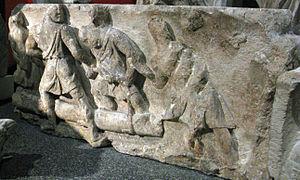
Relief des dendrophores, découvert à Bordeaux en 1838
Un dendrophore, du latin dendrophorus directement issu du mot grec signifiant littéralement « porteur d’arbre », est dans l’Antiquité grecque et romaine une personne travaillant dans le domaine du bois : bûcheron, porteur de grumes, charpentier, menuisier, etc. Plus spécialement, le dendrophore est un officiant dans les cérémonies des cultes de Cybèle et d’Attis, chargé de porter le pin sacré représentant le corps d’Attis après sa mort.